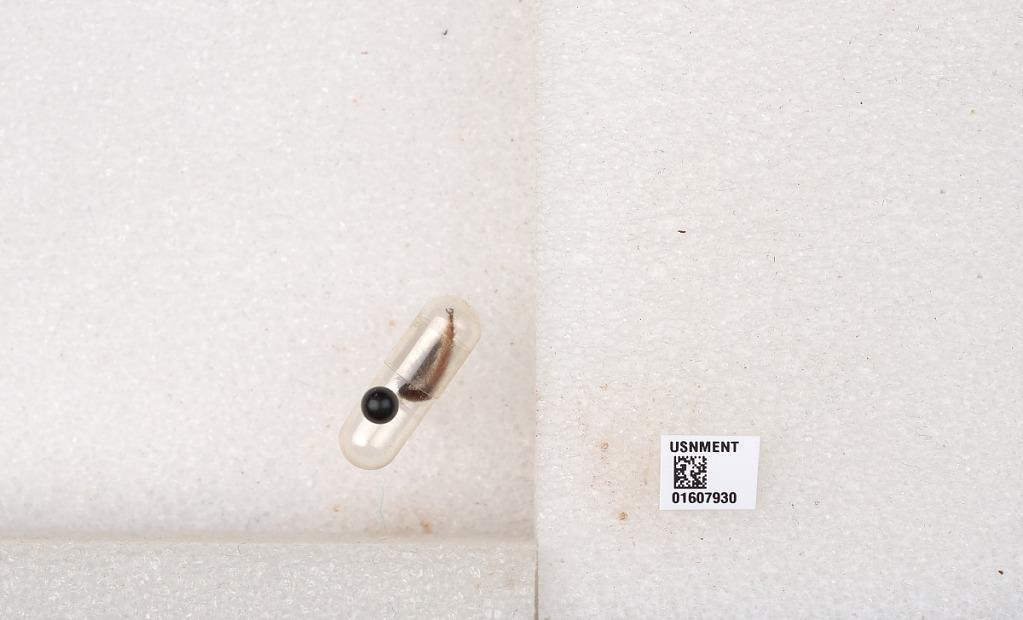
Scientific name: Xylocopa (Bomboixylocopa) chinensis Friese